Luis Antonio Tagle

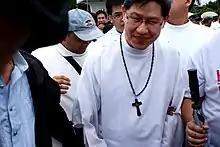
Tagle at the Million People March in Rizal Park

On January 31, 2013, Pope Benedict XVI appointed Tagle to serve as a member of the Presidential Committee of the Pontifical Council for the Family and the Pontifical Council for the Pastoral Care of Migrants and Itinerants. Tagle was mentioned by some news organizations as a possible candidate for election as pope during the papal conclave that elected Pope Francis in 2013. Tagle led the National Consecration to the Immaculate Heart of Mary at the San Fernando de Dilao Church on June 8, 2013.